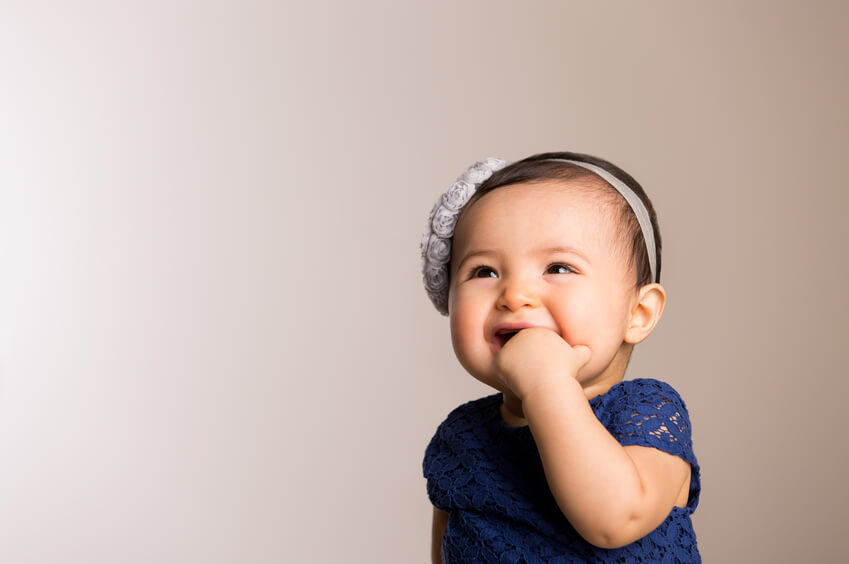
Gender: women